Scoparia rotuella

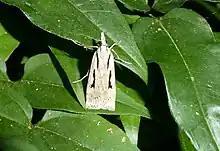
Live "S. rotuella".

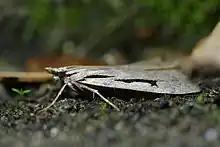
Side view of "S. rotuella".

The wingspan is 28–29 mm. The forewings are light greyish ochreous, irrorated (speckled) with white beneath the costa. There is a black median streak from the base of the costa to the disc, margined with clear yellowish ochreous. The first line has the form of a sharply defined black streak, margined with clear yellowish ochreous. The second line is represented by a row of black dots and there is a terminal row of black dots. The hindwings are very pale ochreous grey.